Meads

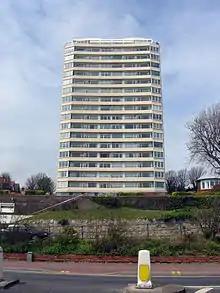
The building of the 19-storey South Cliff Tower in 1965 caused such controversy that a local protest committee was formed.

Meads Street still has its shops, but there have been considerable changes to the trades in recent years. The sub-post office has returned to the premises it formerly occupied in the 1950s when the shop was a traditional grocer's — today it is a self-service store. For comparison, the 1940 street directory lists 21 types of business premises in Meads Street: a baker, three banks, two boot repairers, two builders, two butchers, three garages, two grocers (one with sub-post office), a car hire firm, a chemist, a confectioner, two dairies, a fishmonger, a fruiterer, a greengrocer, a hairdresser, an ironmonger, two pubs, a stationer, a tobacconist, a wine merchant and a wool shop.